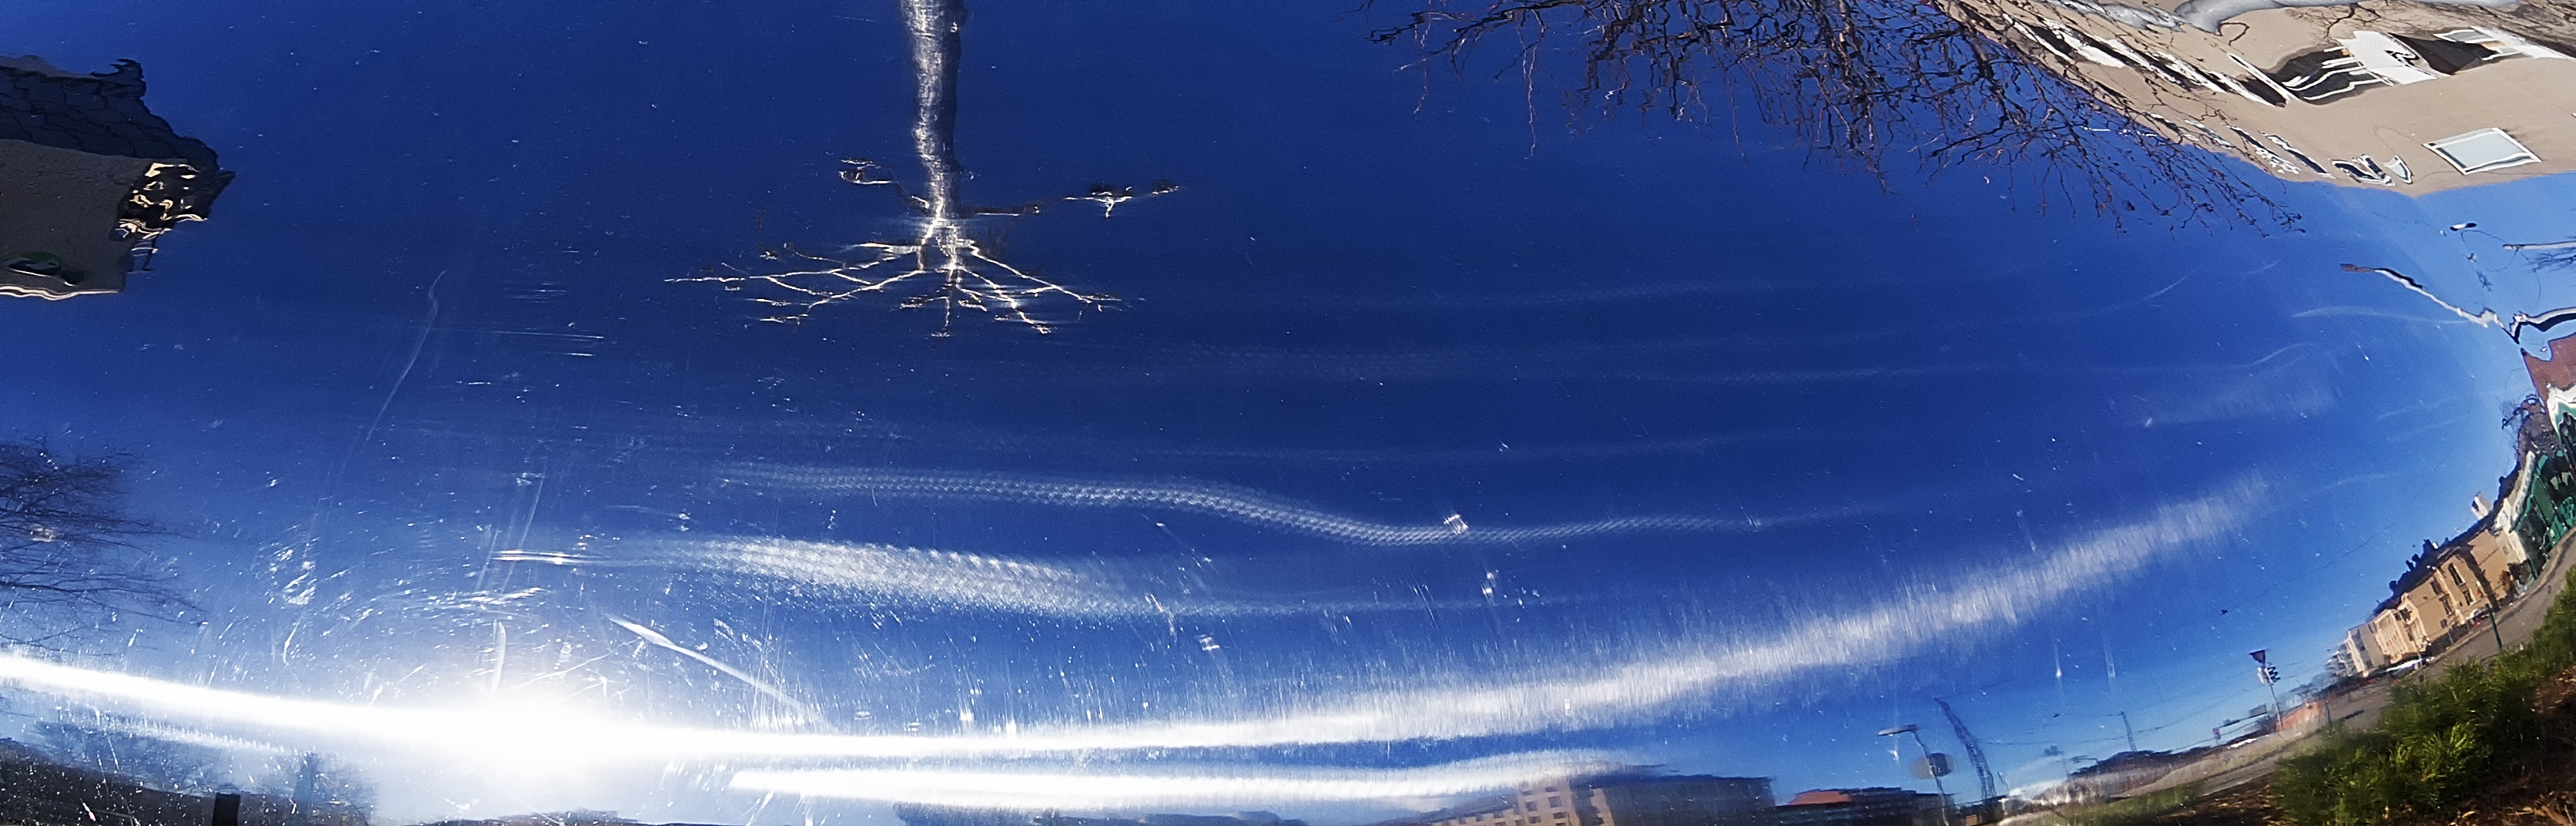
tree, sky, city, reflection, weather, sculpture, art, earth, silver, finland, helsinki, screenshot, atmosphere of earth